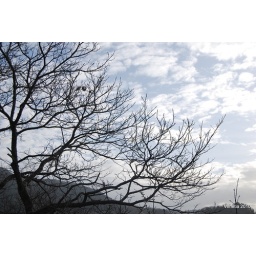
trees in the cloudy sky